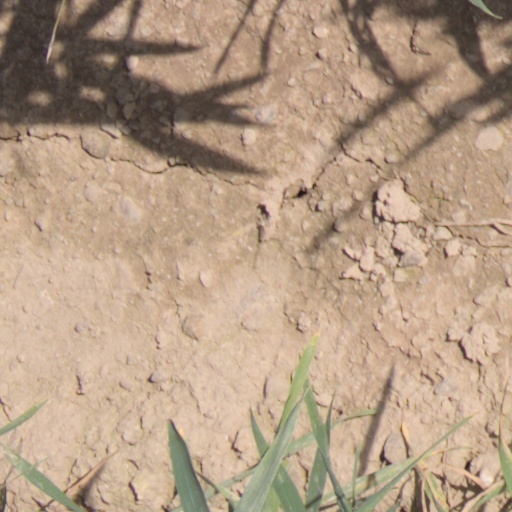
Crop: wheat